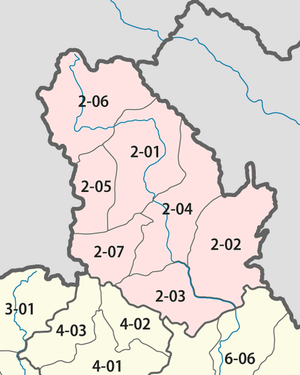
La province de Phongsaly est la province la plus septentrionale du Laos. Elle est limitrophe du Yunnan et de la province de Điện Biên. Traversée sur toute sa longueur par la Nam Ou, un affluent du Mékong, c'est la principale voie commerciale entre le Laos et la Chine. La province est très montagneuse et principalement recouverte de forêts.